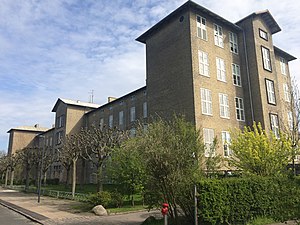
Højdevangens Skole
Højdevangens Skole i 2017
Højdevangens Skole i 2017
Højdevangens Skole er en skole på Amager